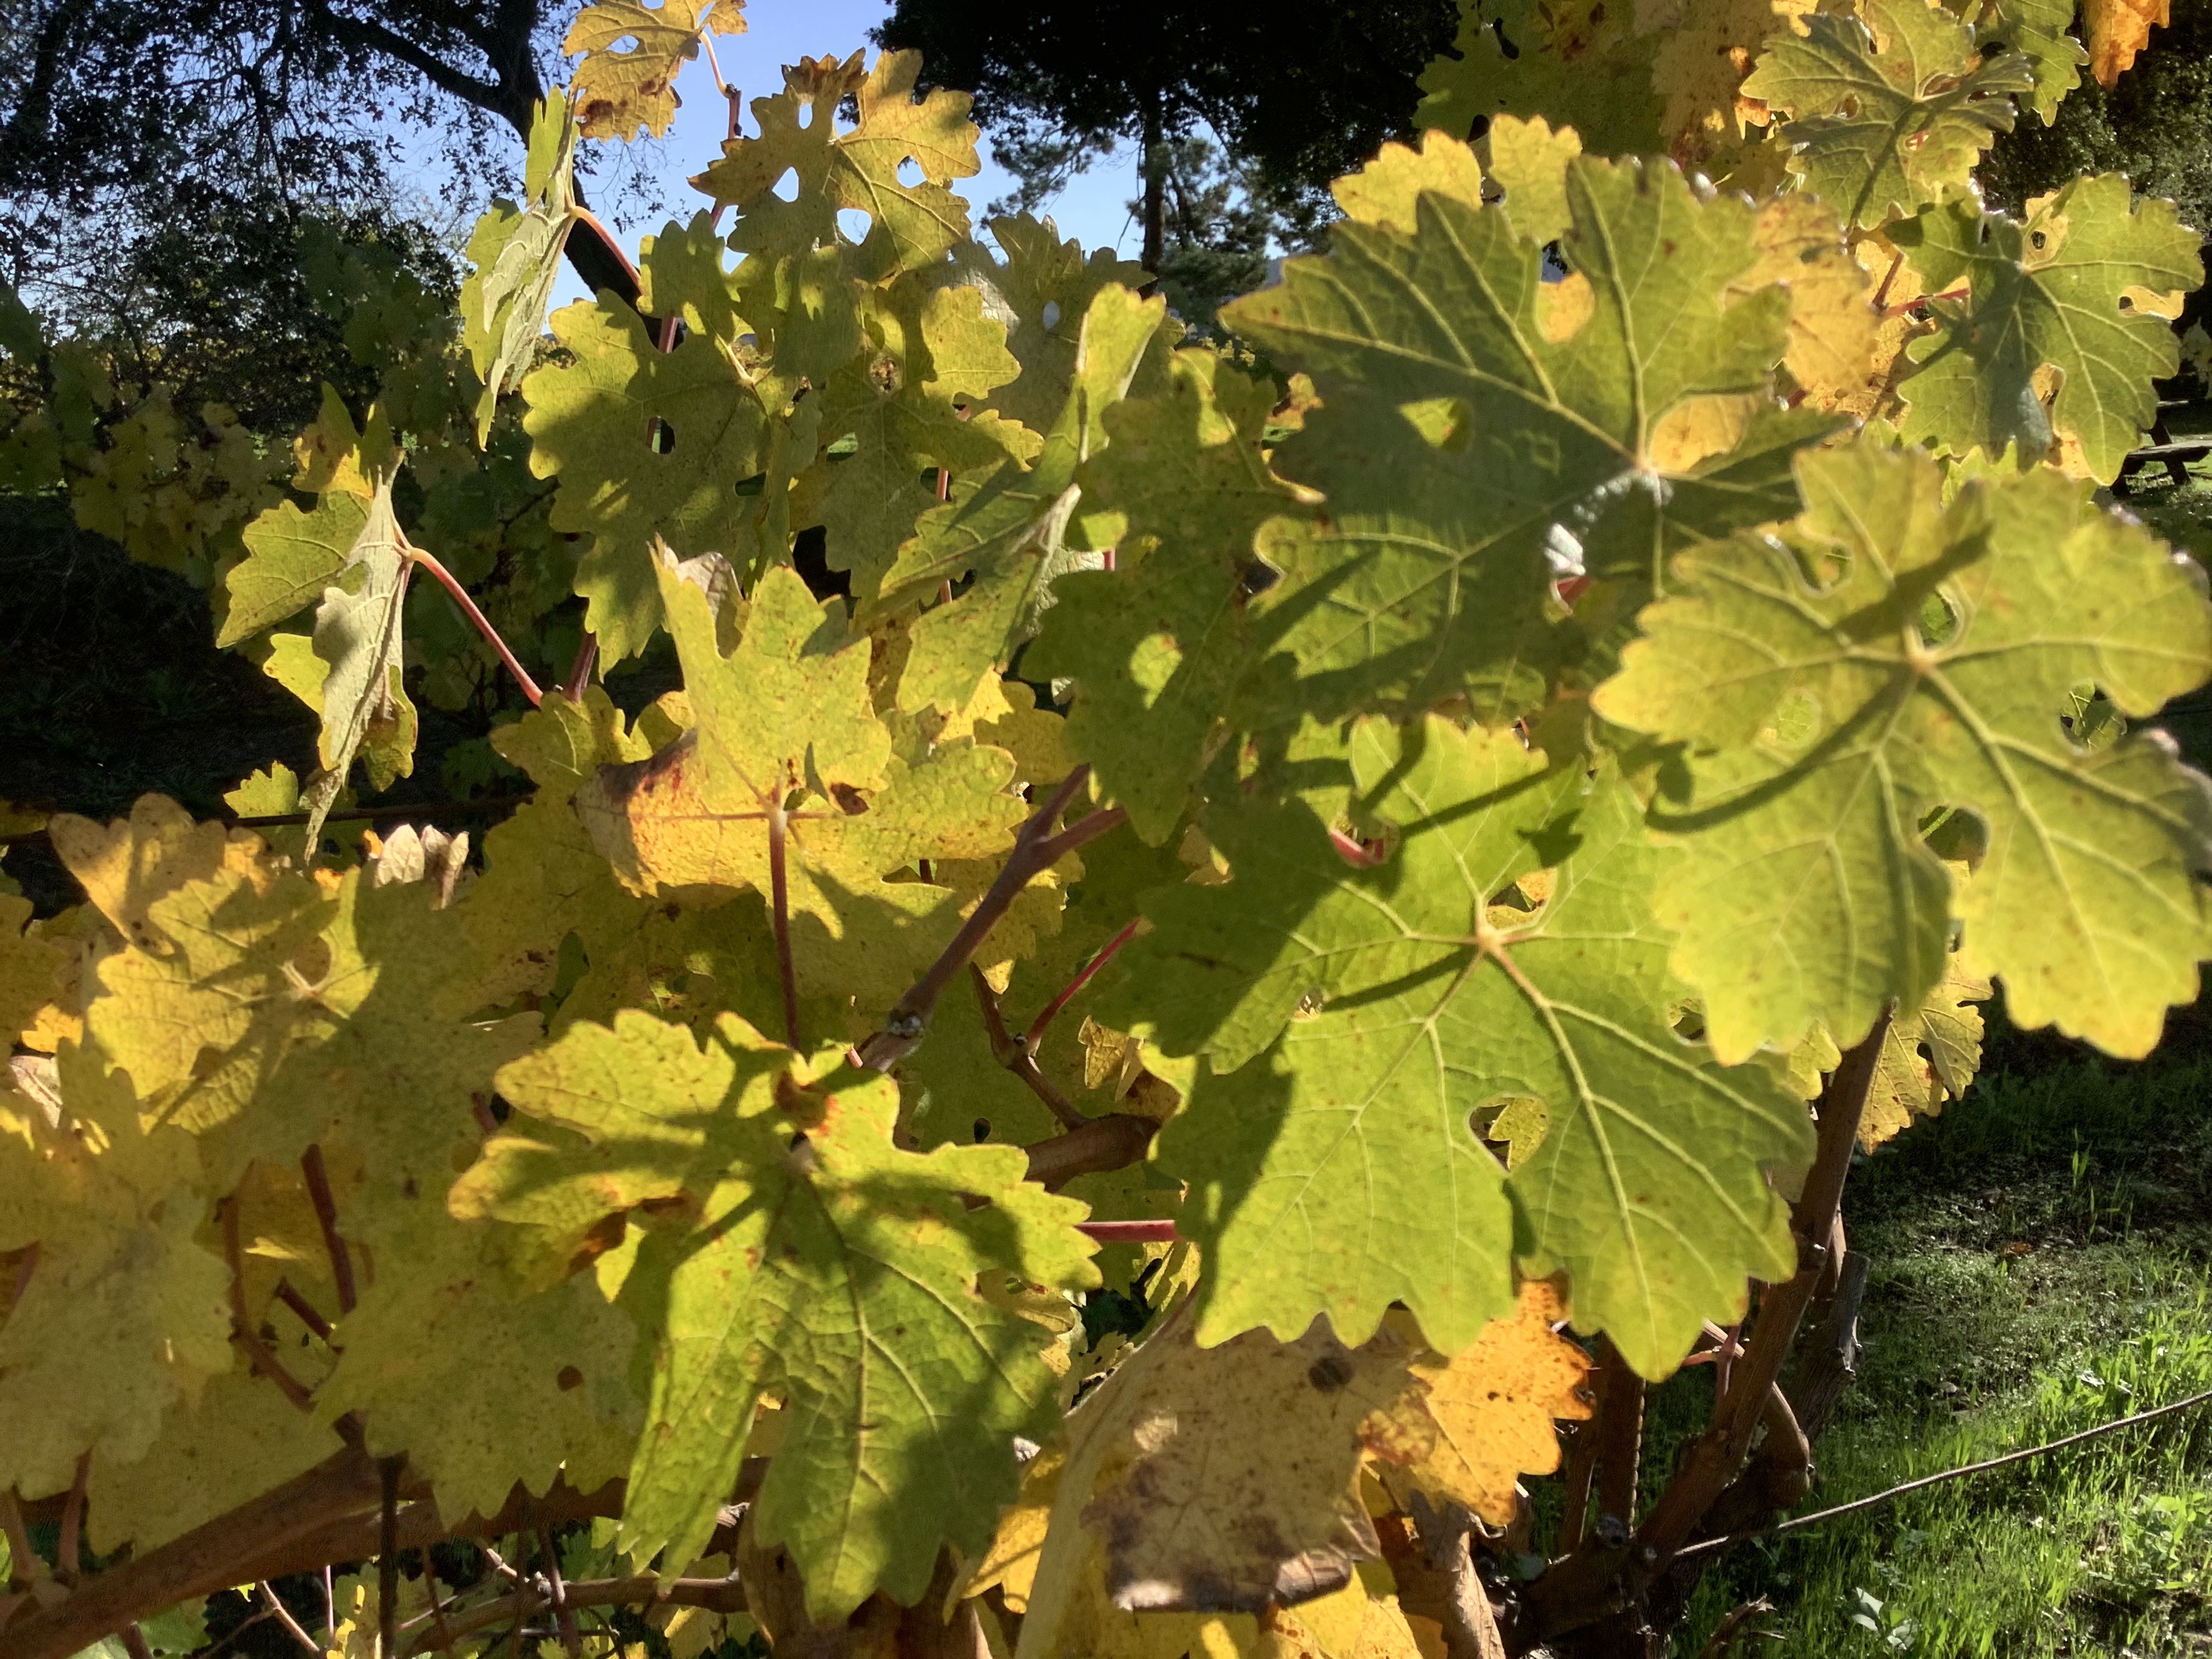
Label: No Virus